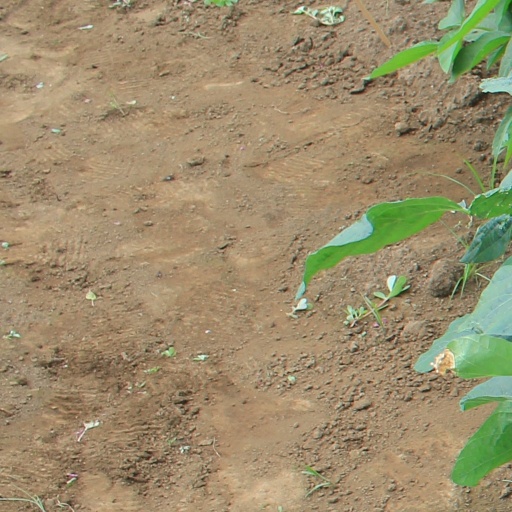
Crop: soybean